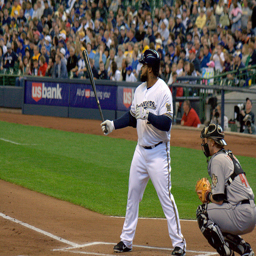
A player of baseball preparing to hit a ball being thrown by a pitcher.
A baseball play and a catcher prepare to receive a pitch.
men in uniforms playing baseball in the field
The men are playing a game of baseball.
a man that is standing up at home plate